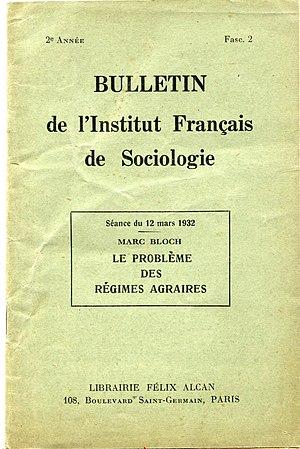
Couverture d'un bulletin de l'Institut Français de Sociologie (1932)
L'Institut français de sociologie est une société savante fondée à Paris par des sociologues durkheimiens.